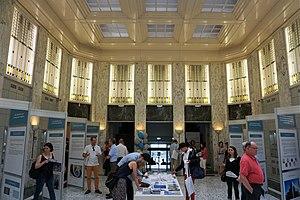
Luxembourg. À l'intérieur de l'immeuble de la Banque centrale au boulevard Royal à Luxembourg-Ville lors de la ""Journée Portes ouvertes des institutions""."